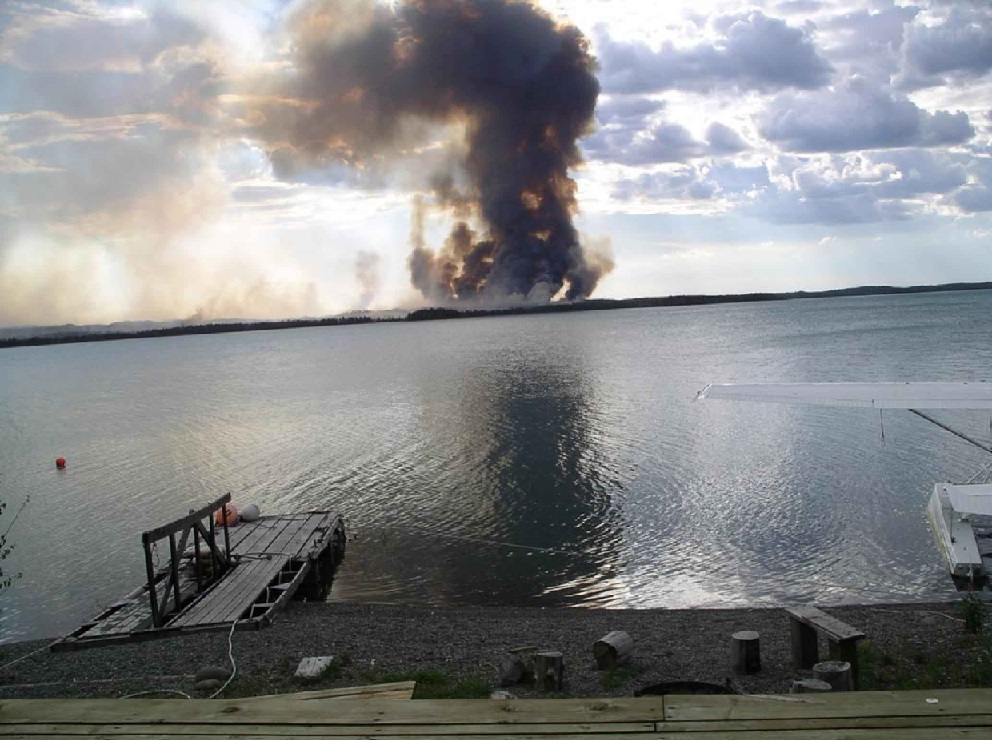
Fire: yes
Smoke: yes